Hugh Blackburn

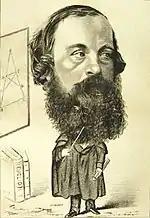

Blackburn was born on 2 July 1823 in Craigflower, Torryburn, Fife. He was brought up at Killearn House, Stirlingshire, the seventh of eight children of wealthy Glasgow merchant John Blackburn and his wife Rebecca Leslie Gillies, the daughter of a Church of Scotland minister and a relative of Colin Maclaurin. His elder brother was Judge Colin Blackburn, Baron Blackburn. His father became wealthy off sugar and slavery in Jamaica, becoming a merchant on his return to Glasgow. In the 1830s, when the British government emancipated the slaves, John received compensation for the ownership of over 550 slaves.